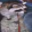
Label: raccoon